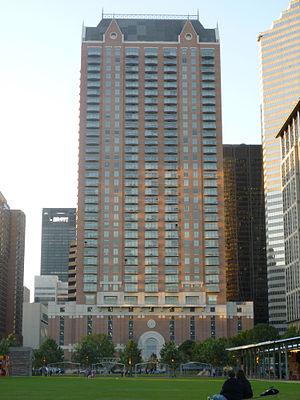
Depuis la construction du Niels Esperson Building en 1927, près d'une centaine de gratte-ciel ont été construits dans l'agglomération de Houston notamment durant le boom pétrolier des années 1980. La construction des gratte-ciel y a été favorisé par des règlementations très souples en matière d'urbanisme. Le rythme des constructions a considérablement chuté après le Contre-choc pétrolier de 1986 et dans les années qui ont suivi la crise économique de 2009. Houston est l'agglomération des États-Unis qui comporte le plus de gratte-ciel après New York, Chicago, Miami.
Le One Park Place est un gratte-ciel résidentiel de 153 mètres de hauteur, construit à Houston au Texas de 2007 à 2009. L'immeuble comprend 346 logements desservis par 6 ascenseurs.